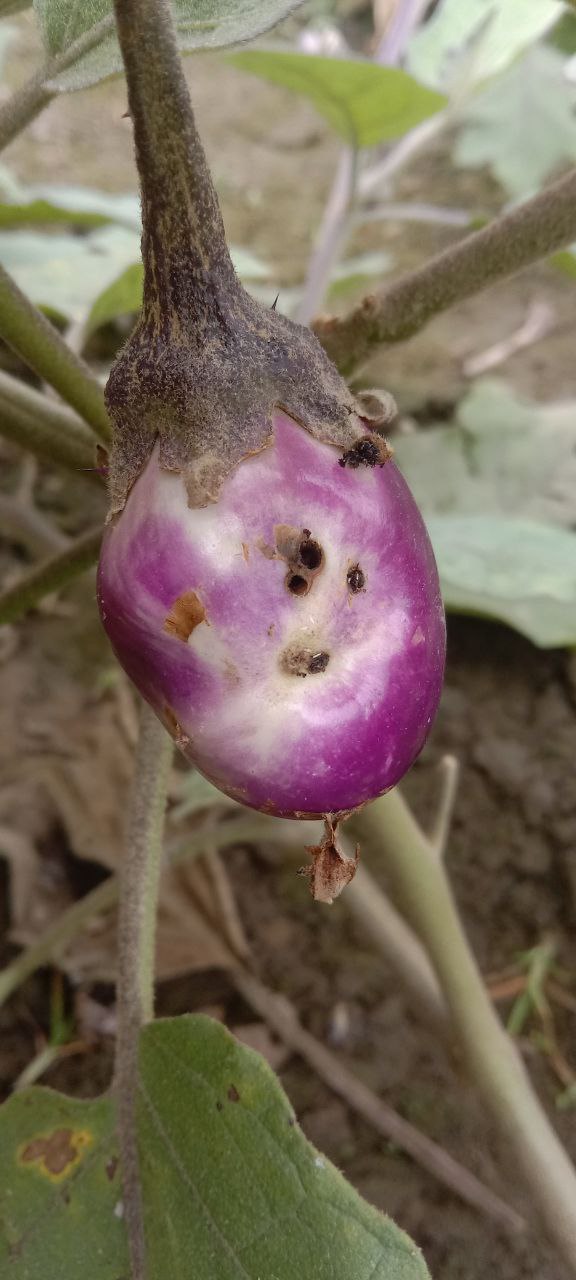
Label: Shoot and Fruit Borer